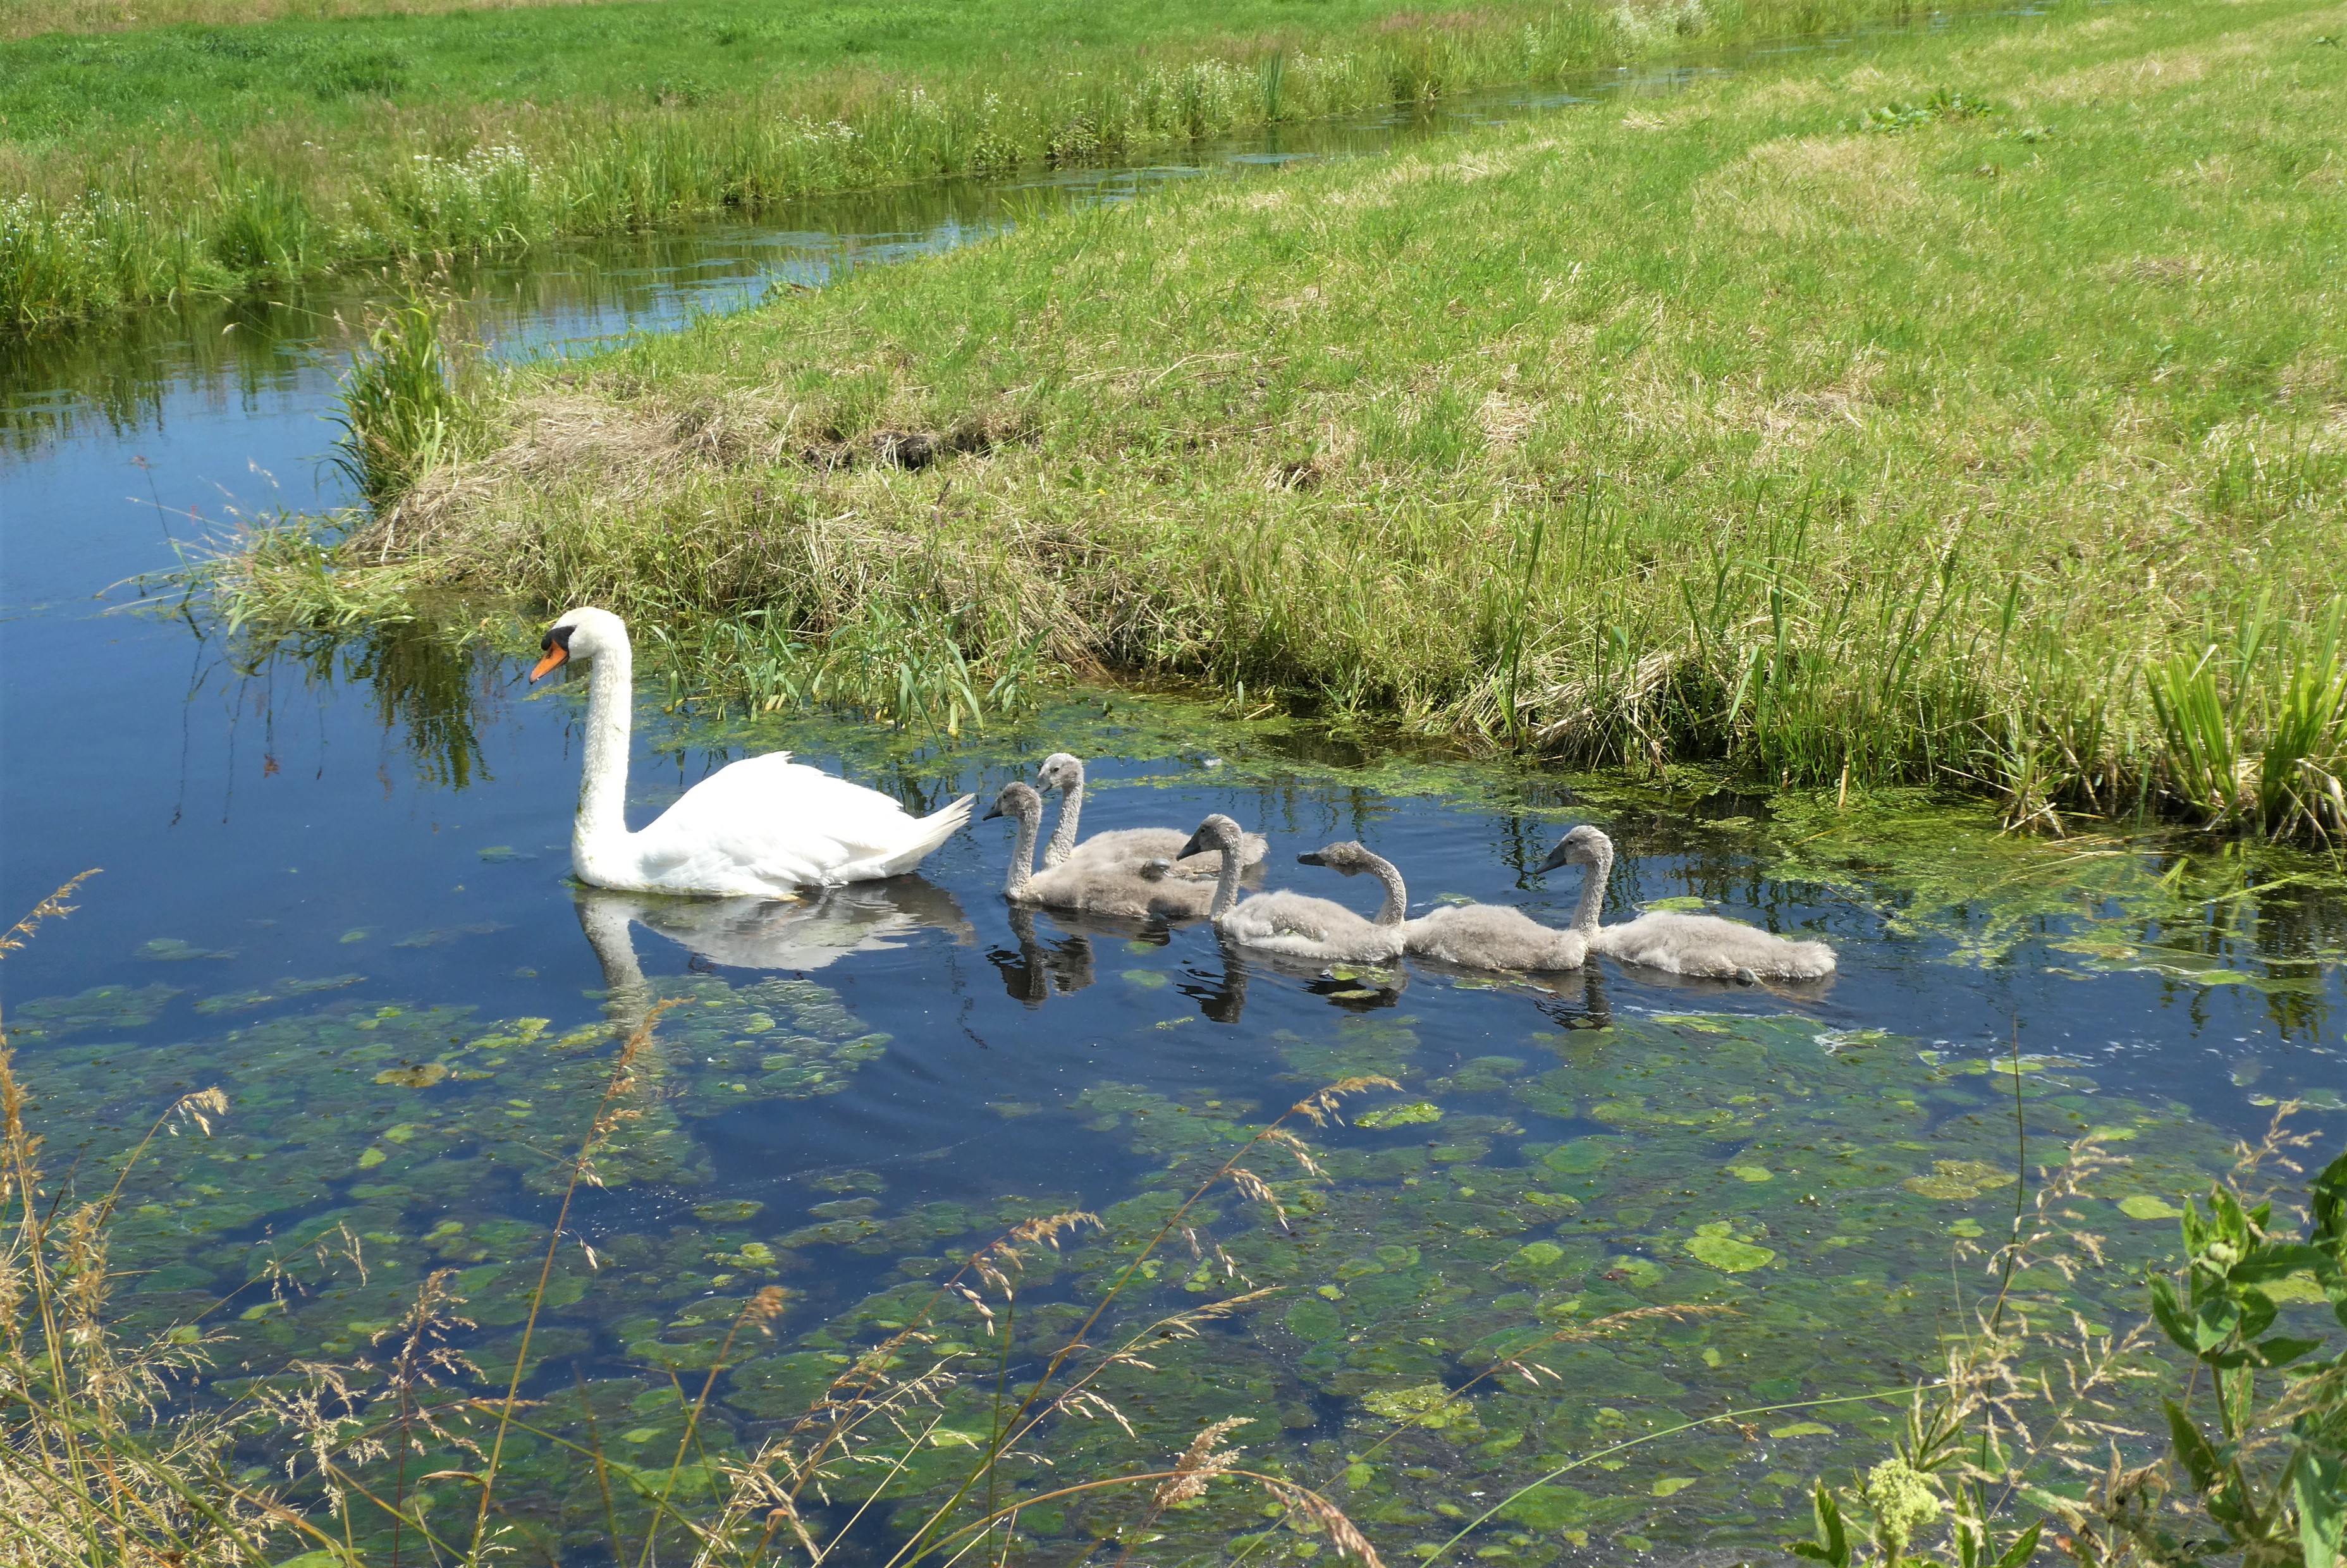
swans, birds, cygnets, spring, family, mother care, water birds, animals, nature, animal world, swimming, ditch, water, bird, water resources, plant, vertebrate, natural environment, beak, natural landscape, lake, waterfowl, watercourse, biome, lacustrine plain, grass, ducks, geese and swans, bank, grassland, waterway, fluvial landforms of streams, swan, meadow, grass family, tidal marsh, Freshwater marsh, riparian zone, wetland, landscape, groundcover, water bird, seabird, wildlife, wing, reservoir, salt marsh, marsh, reflection, duck, pasture, fen, nature reserve, bog, pond, channel, floodplain, aquatic plant, field, canal, loch, swamp, prairie, bayou, ciconiiformes, tundra